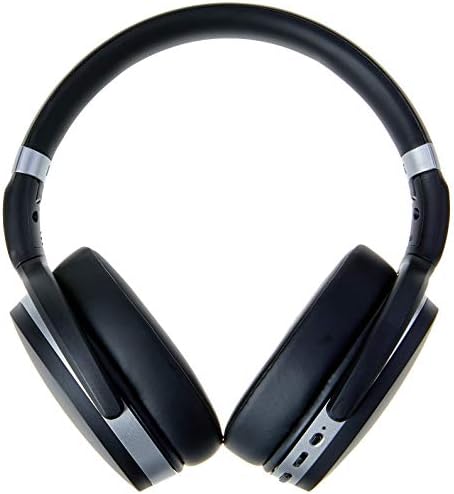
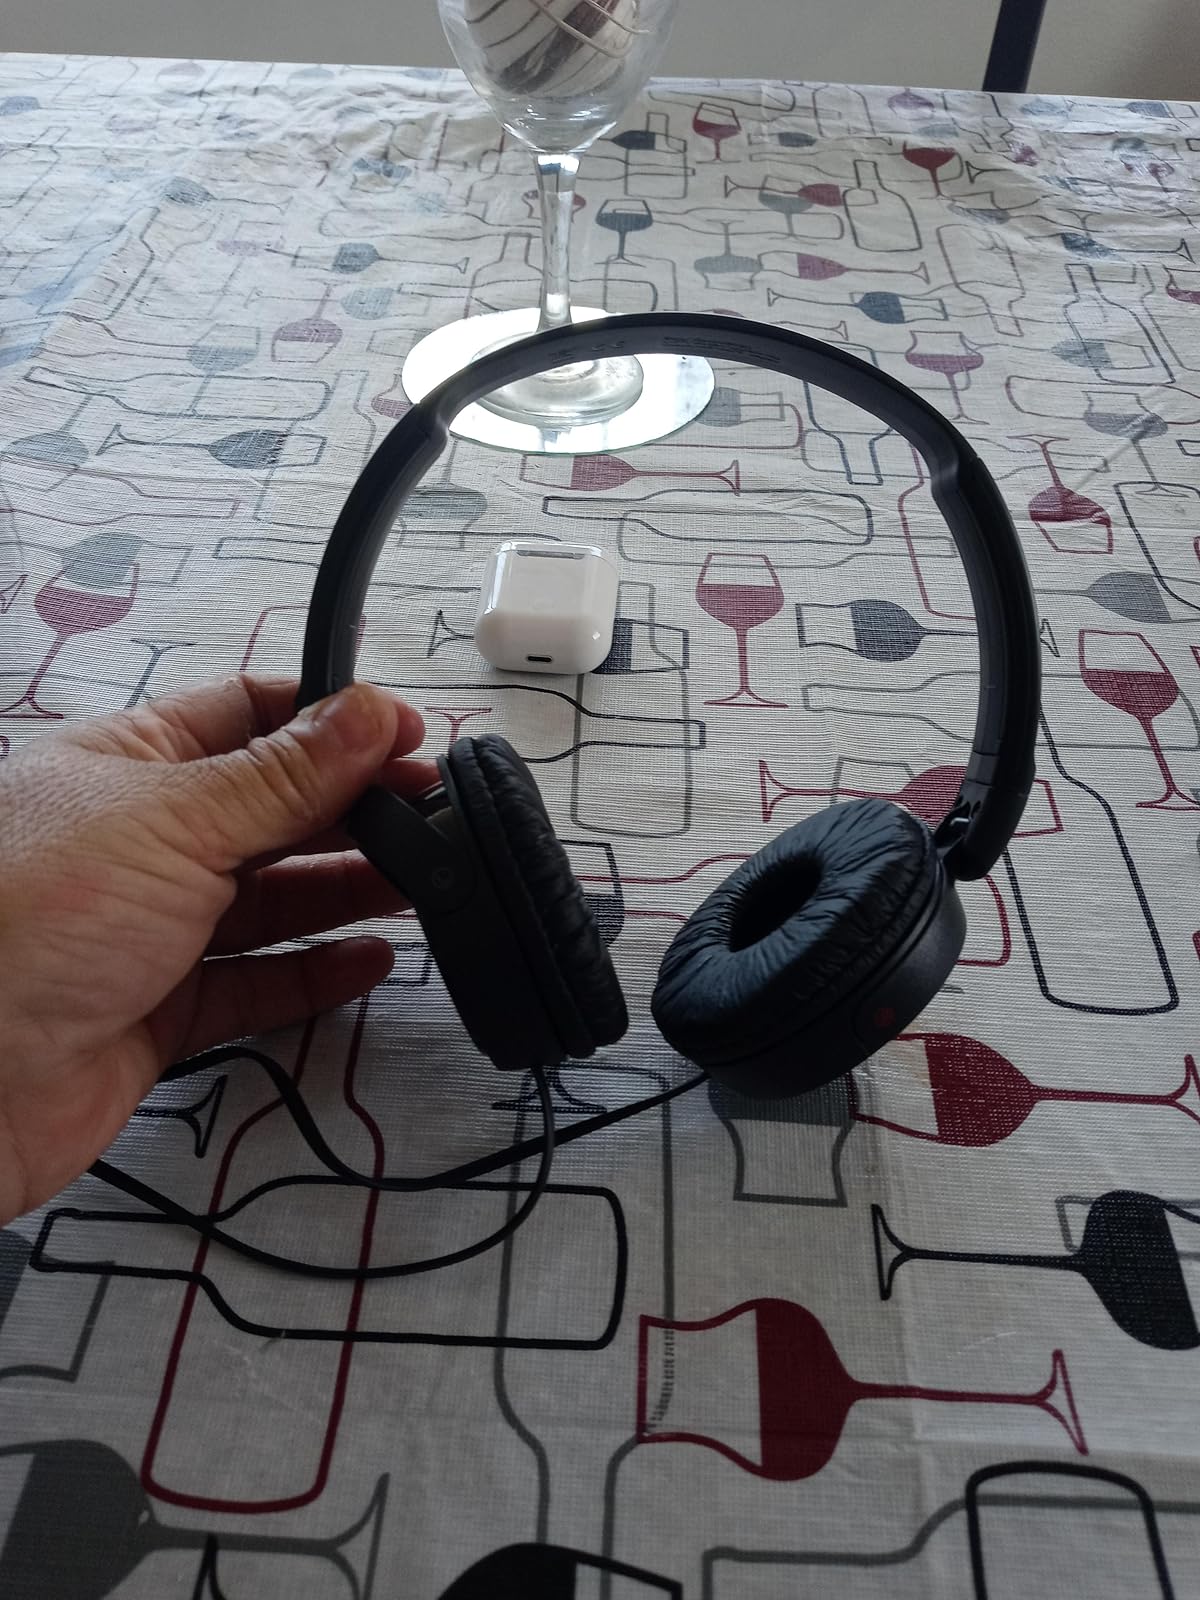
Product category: headphones
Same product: no